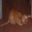
Label: cat